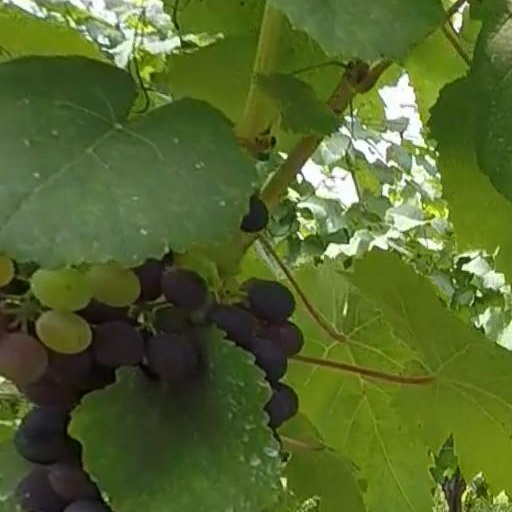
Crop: grape